American Eagle (roller coaster)

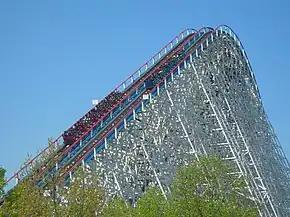
Eagle's lift hill.

After boarding is complete, the red and blue trains are dispatched simultaneously, turning 200 degrees in opposite directions from one another as they proceed toward the chain lift hill. The trains join up again side-by-side on the lift hill behind the station as they begin their ascent. Upon reaching the top, the trains slowly make their way toward the edge before careening down the first drop, reaching speeds up to . This is followed by two smaller air time hills before traveling upward and leveling out into a set of trim brakes at the far end of the out-and-back layout.